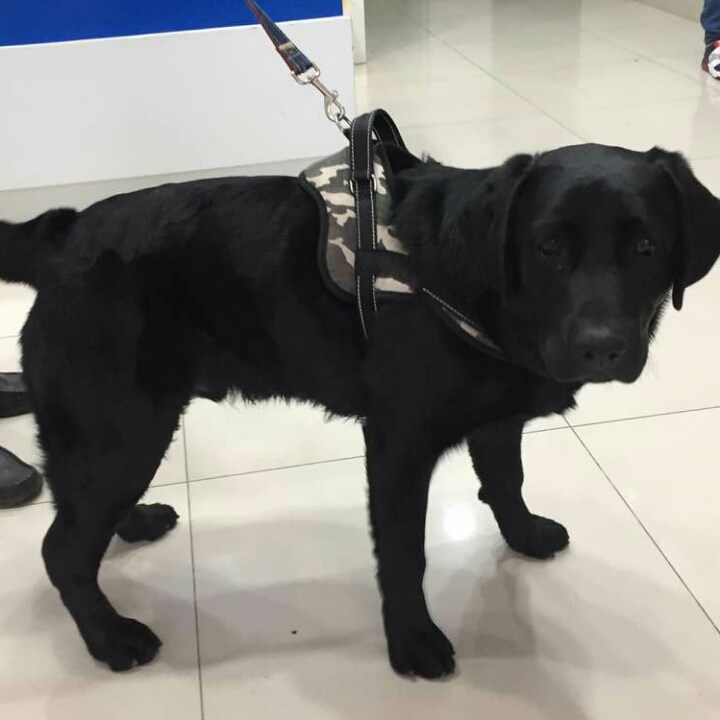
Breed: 3580-n000122-Labrador_retriever